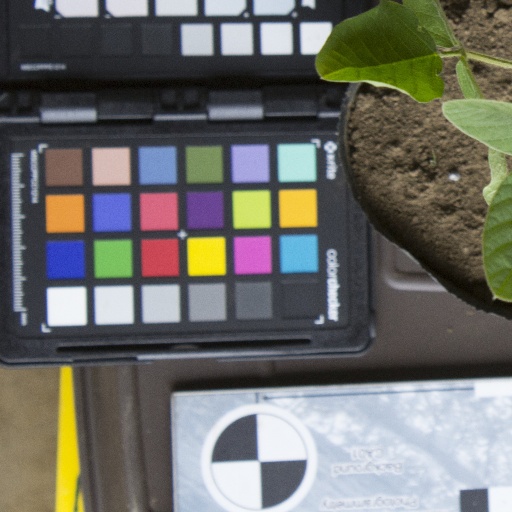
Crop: soybean